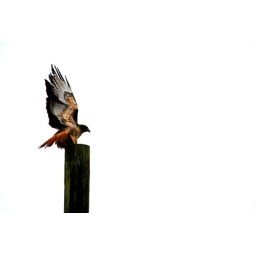
a red-tailed hawk perched on a telephone pole in Corvallis, OR